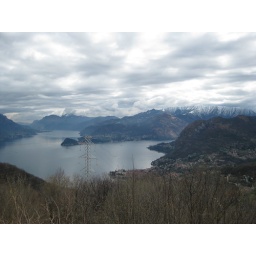
We took the bus up into the mountains to Breglia, where there is a church that looks over the lake